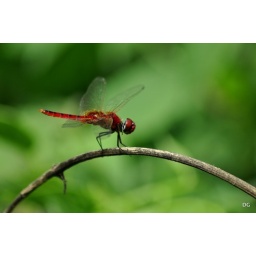
A Red Dragon Fly spotted close to a lake in Kokare Bellur. These are commonly found amidst dense vegetation.